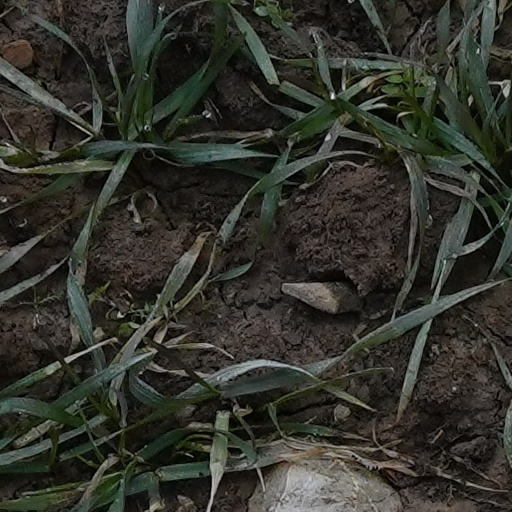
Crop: wheat